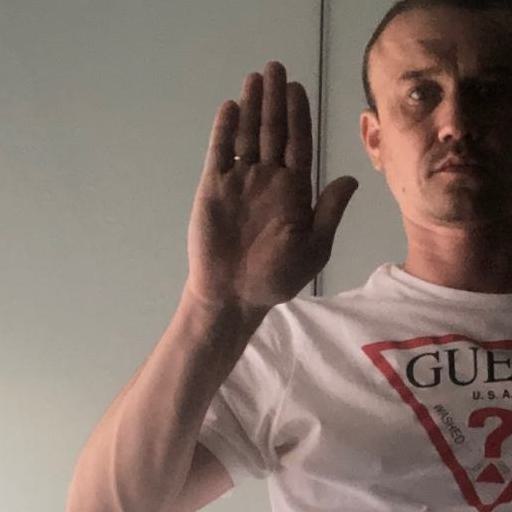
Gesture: stop